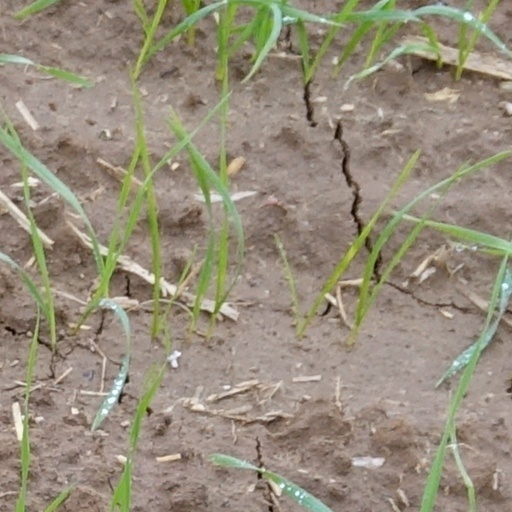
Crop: wheat